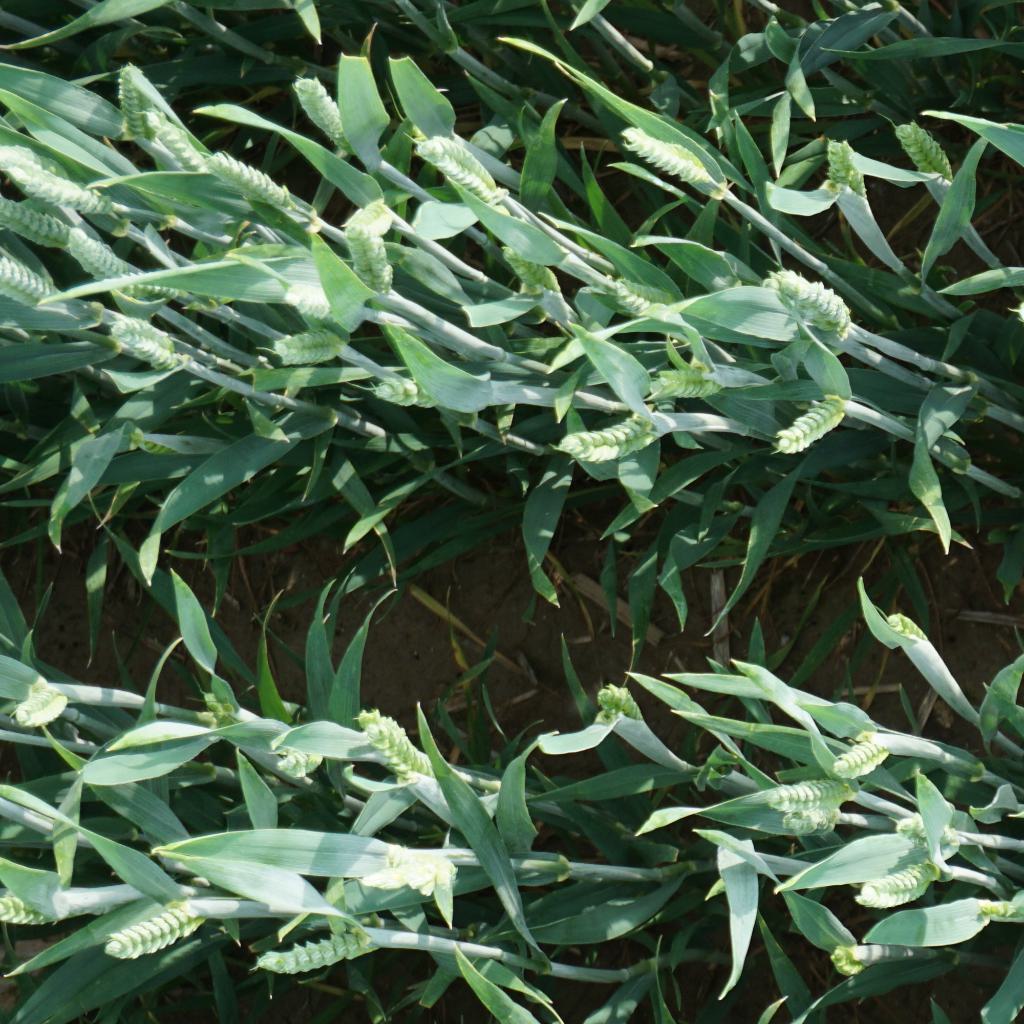
Country: France
Location: Gréoux
Wheat development stage: Post-flowering